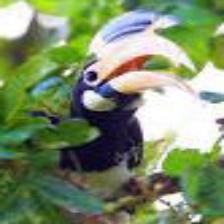
Species: AFRICAN PIED HORNBILL
Scientific name: TOCKUS FASCIATUS
ImageNet parent category: hornbill